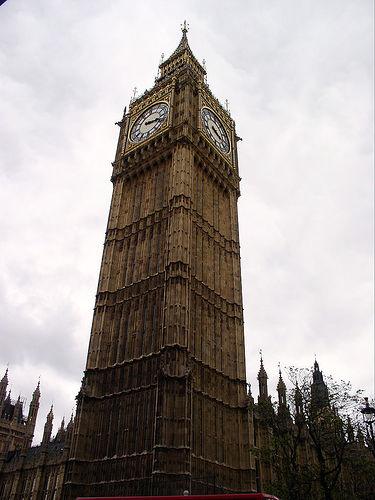
Weather: cloudy or overcast